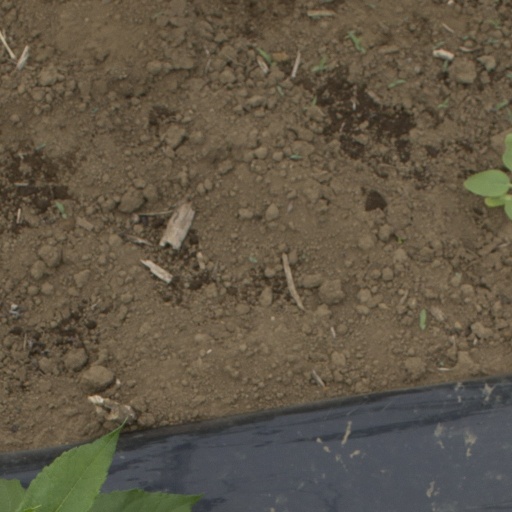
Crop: Jerusalem artichoke